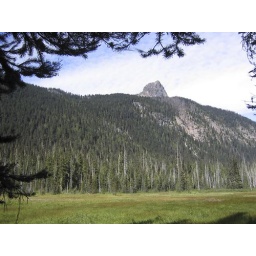
Valley floor and mountain top near campsite, Wenatchee National Forest